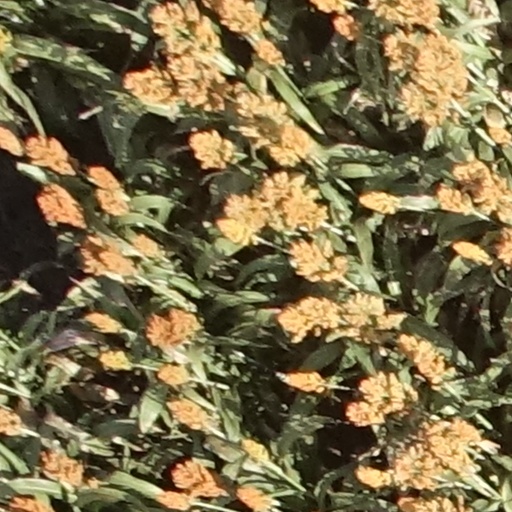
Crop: sorghum